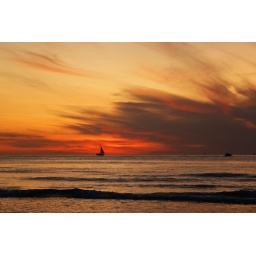
Sailing under a red sky